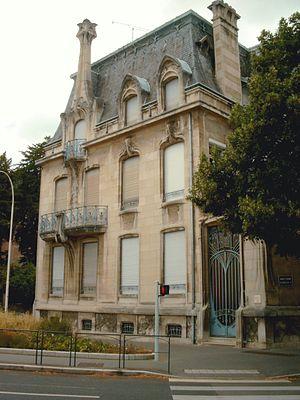
Frank Lloyd Wright construit l'Unity Temple à Oak Park dans l'Illinois.